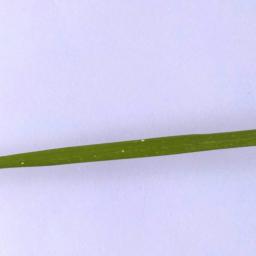
Label: Rice___Leaf_Blast